Alexandre Gomes

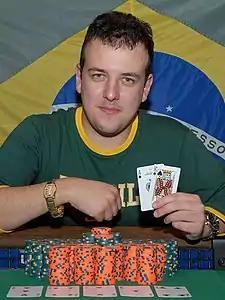
Gomes after winning the $2000 No Limit Hold'em event at the 2008 World Series of Poker

Alexandre Gomes (born 24 July 1982) is a Brazilian professional poker player. He is a World Series of Poker bracelet winner, a World Poker Tour champion and a former Team PokerStars Pro.